Calcium battery

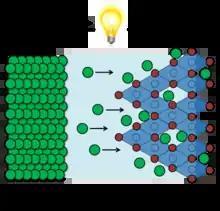
Schematic of a calcium metal battery consisting of a calcium metal anode, an electrolyte - most often liquid, and an intercalation, organic or sulfur cathode.

A calcium battery has yet to be commercialized. Efforts concentrate on developing effective anode and cathode materials, as well as stable electrolytes. Intensive focus has been placed on achieving reliable electrochemistry with a pure calcium metal anode seeking high operating voltages, capacities, and energy densities. However, carbon and metal oxide-based anodes, while featuring lower performance metrics, are also reliable. Cathode research has sought high Ca migration kinetics, high capacity, as well as high operative voltages.